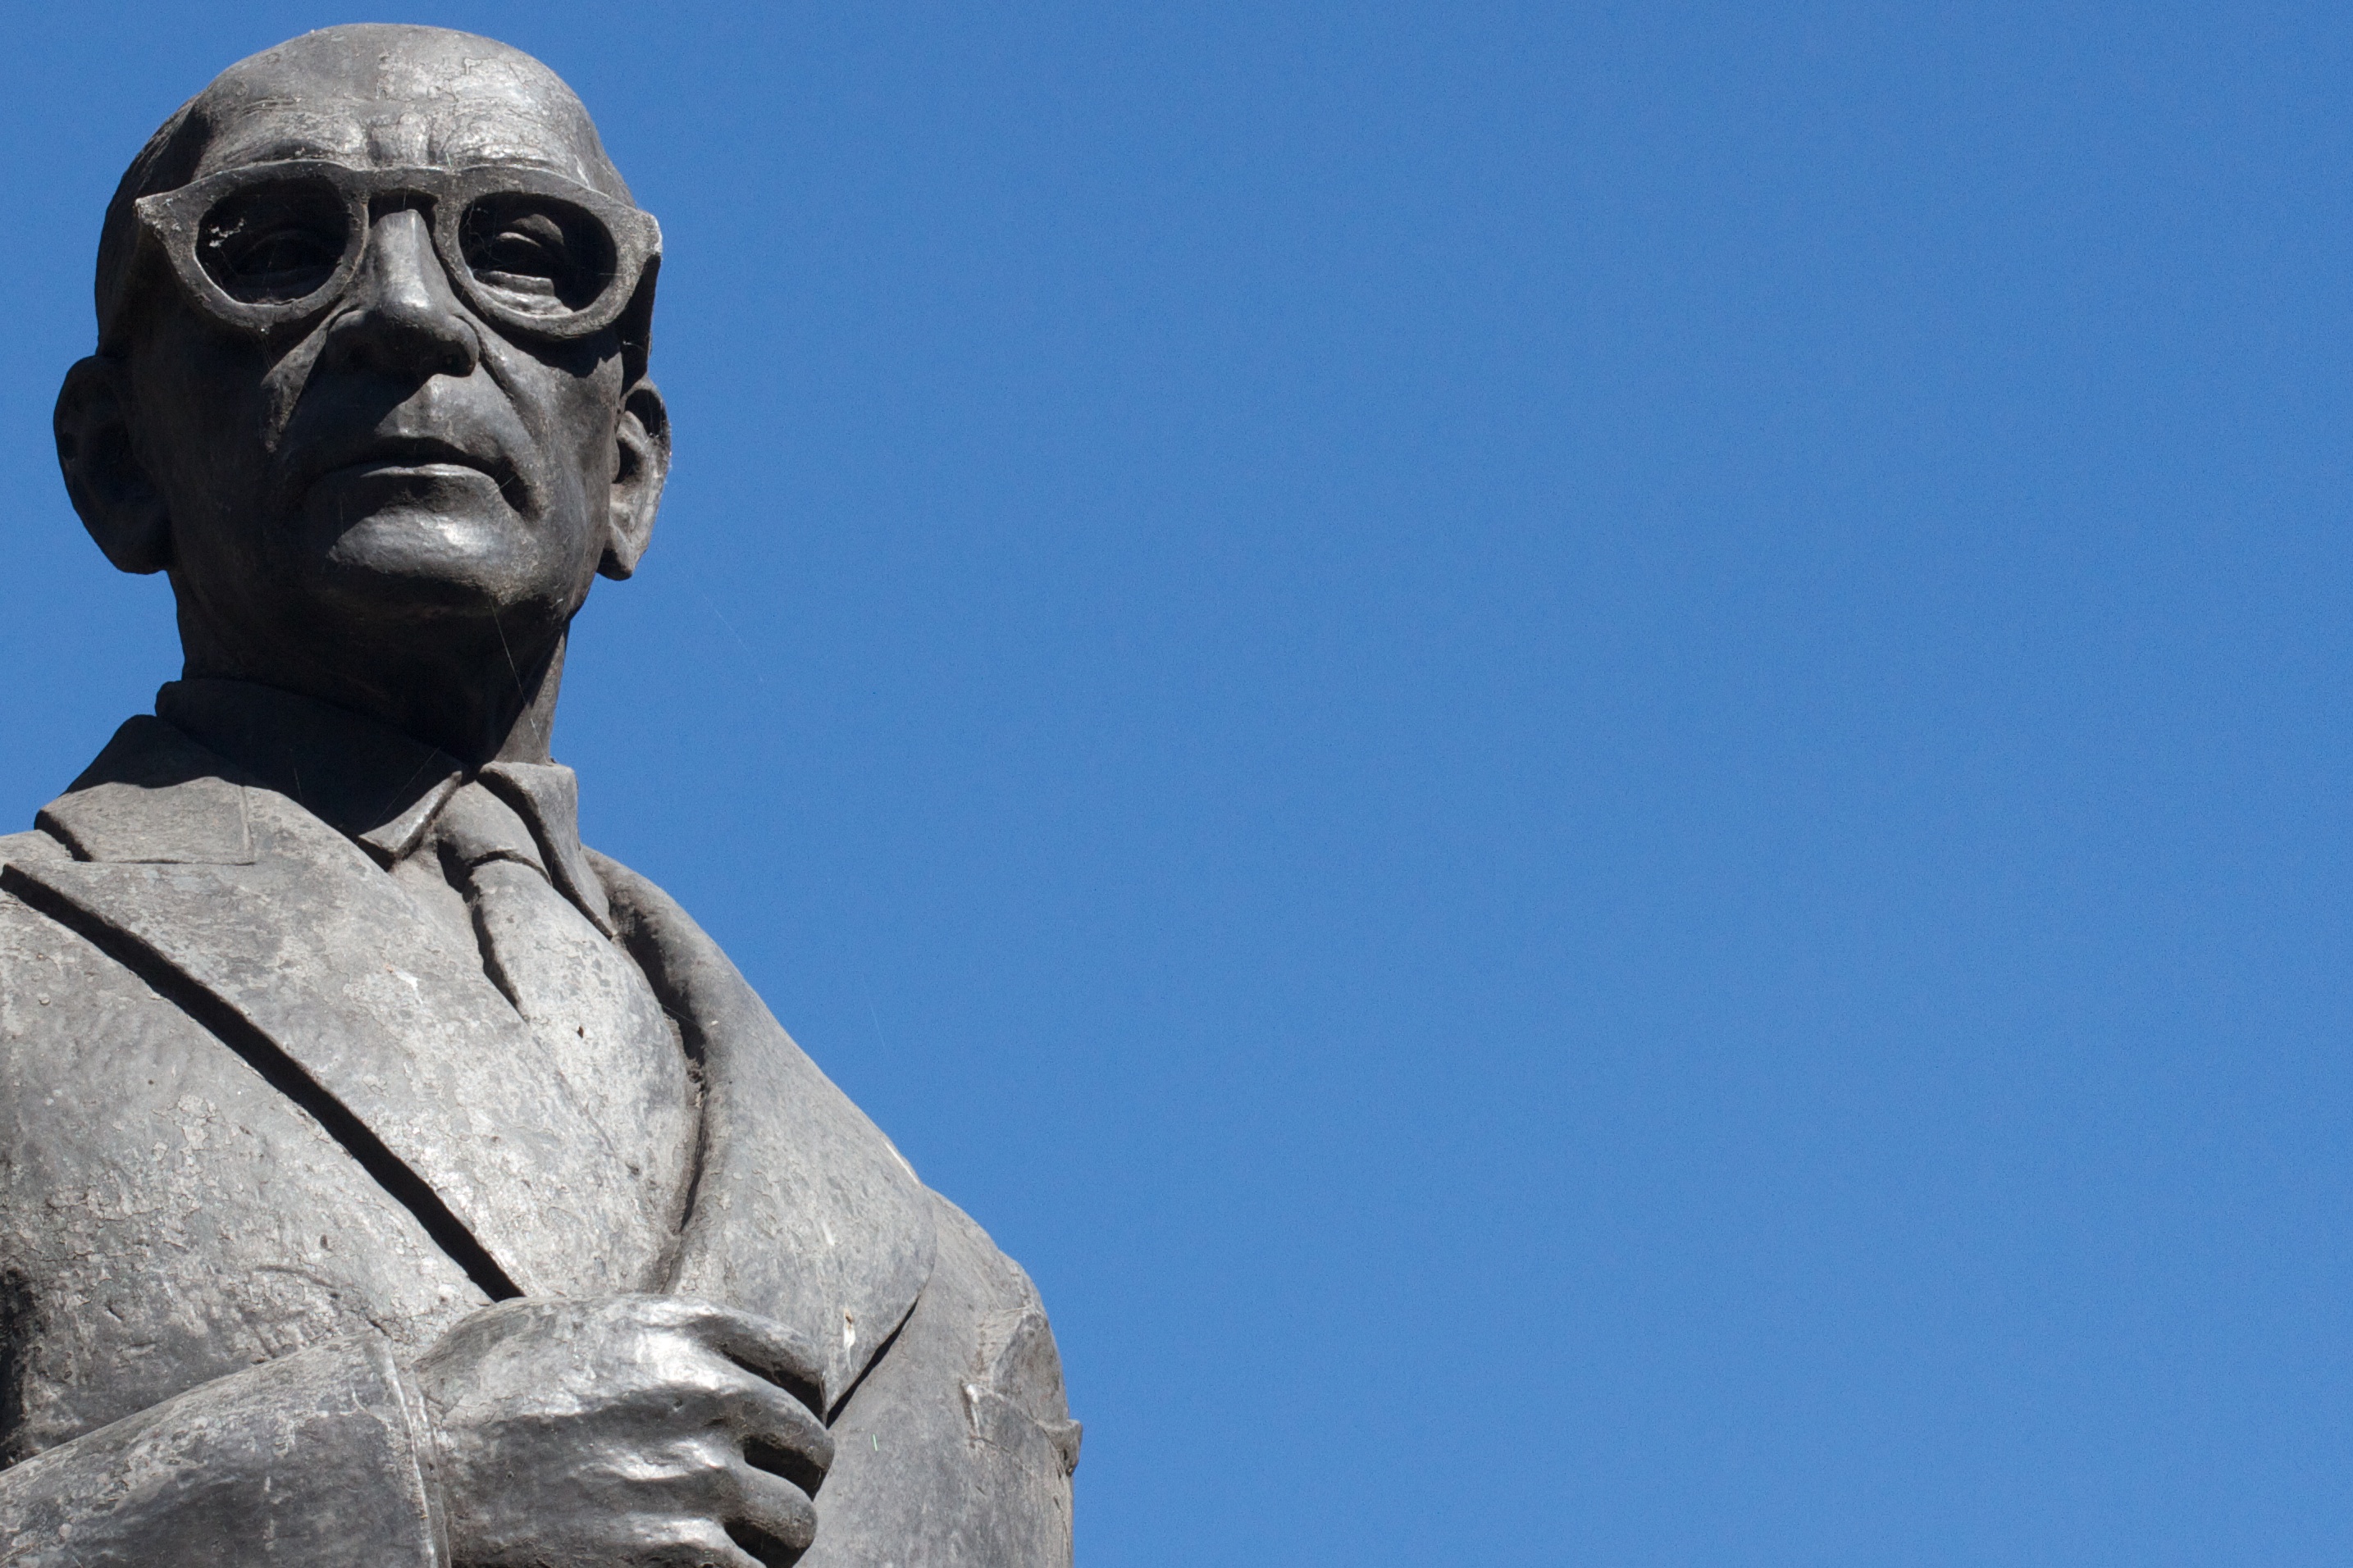
monument, statue, blue, sculpture, art